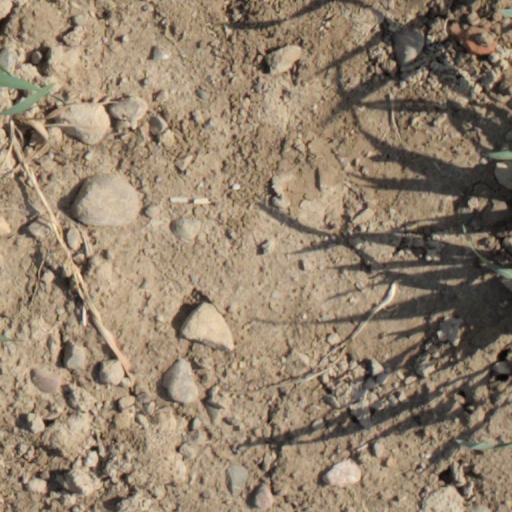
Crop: wheat